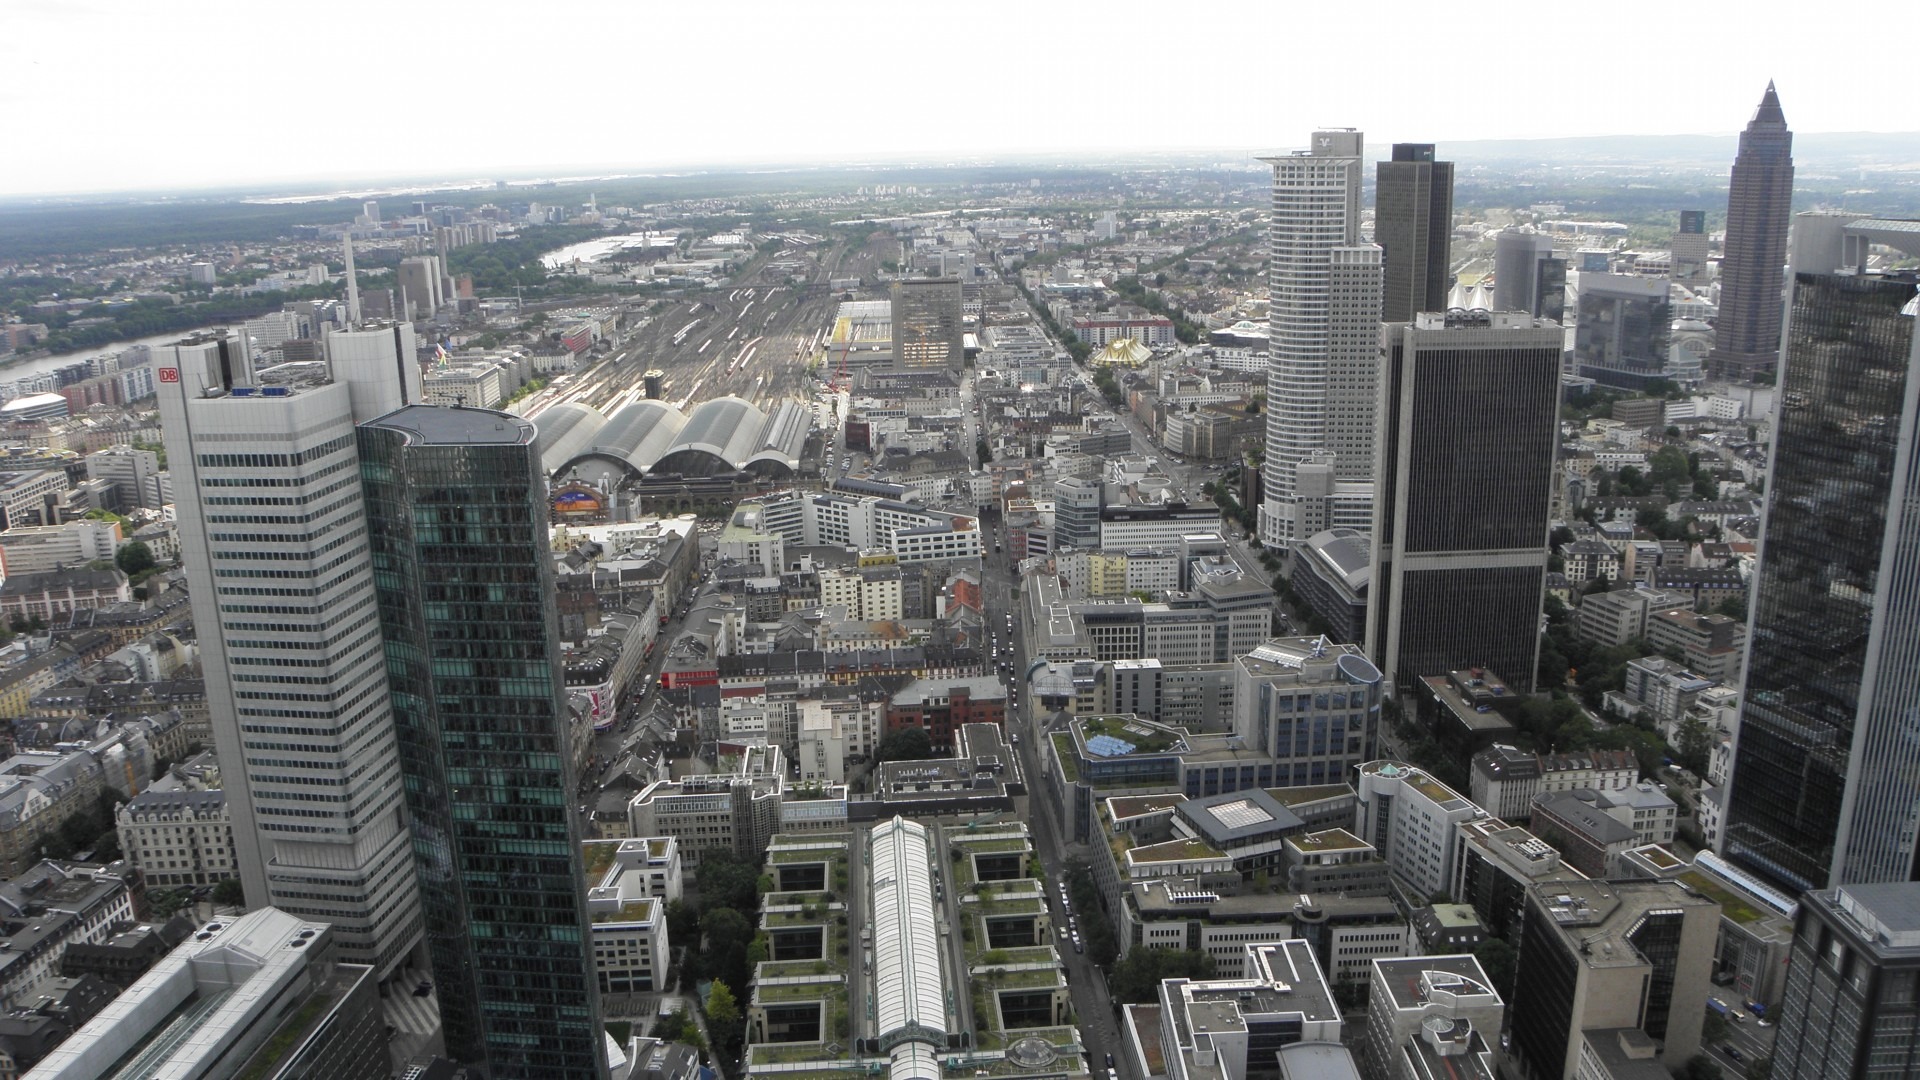
architecture, skyline, building, city, skyscraper, urban, cityscape, panorama, downtown, tower, scenic, scenery, landmark, metropolitan, tower block, buildings, germany, frankfurt, metropolis, neighbourhood, bird's eye view, aerial photography, residential area, human settlement, metropolitan area